Eric Denis

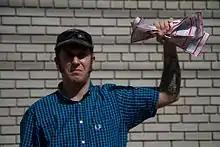
Eric Denis in "Les Tickets"

Eric Denis better known as Eric "Roach" Denis is a Canadian documentary film maker and activist whose films deal with social justice, and particularly homelessness.